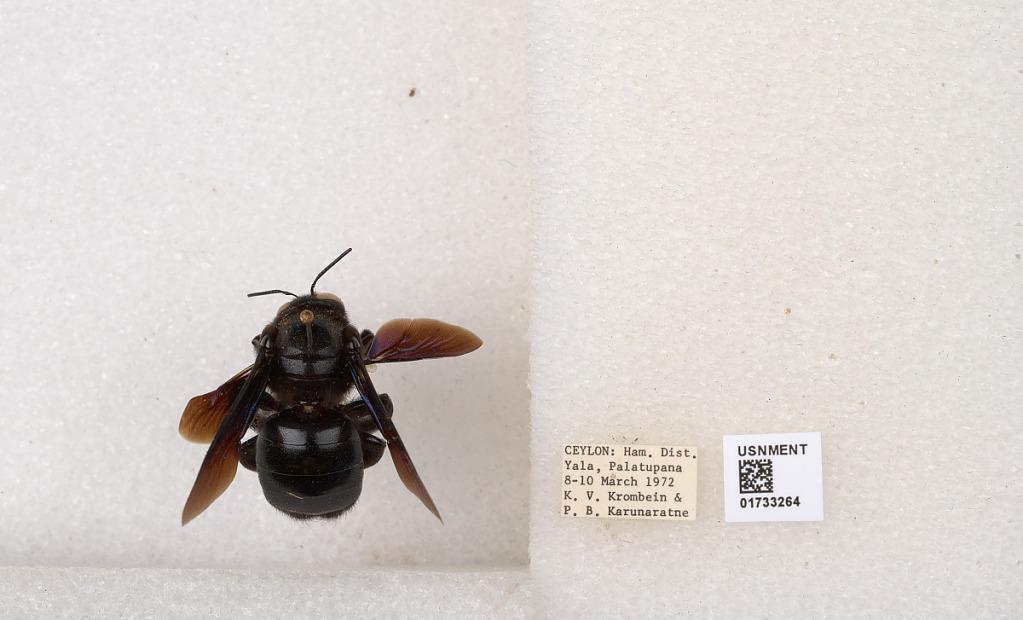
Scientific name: Xylocopa (Ctenoxylocopa) fenestrata (Fabricius)
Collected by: P. Karunaratne
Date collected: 1972-3-8
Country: Sri Lanka
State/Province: Southern Province
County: Hambantota District
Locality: Yala, Palatupana